The Umbrella Academy season 1

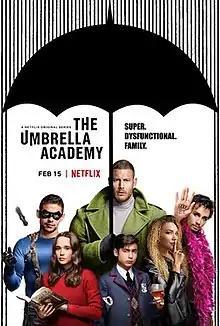
Promotional poster

The first season of the superhero comedy drama television series "The Umbrella Academy" was released on Netflix on February 15, 2019 and consisted of 10 episodes. Created for television by Steve Blackman and developed Jeremy Slater, the series is an adaptation of the comic book series of the same name written by Gerard Way and illustrated by Gabriel Bá, both of whom serve as executive producers on the series. The first season adapts the first story arc of the comics, "", and revolves around the titular Academy (a group of adopted superhero siblings) reuniting after years apart to investigate the mystery of their father’s death and the threat of a looming apocalypse.